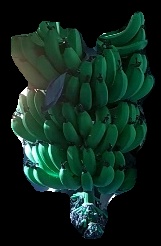
Variety: pachbale
Grade: grade1